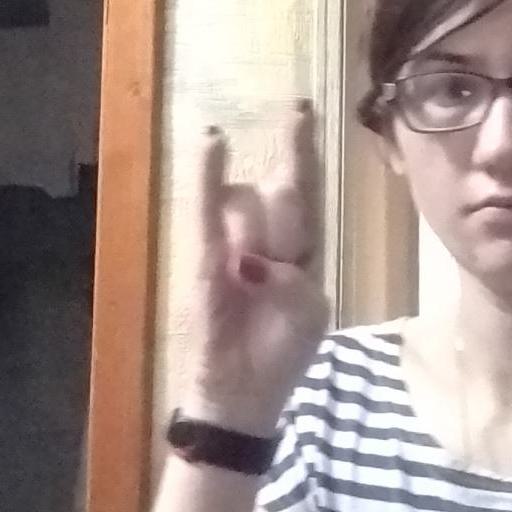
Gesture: rock